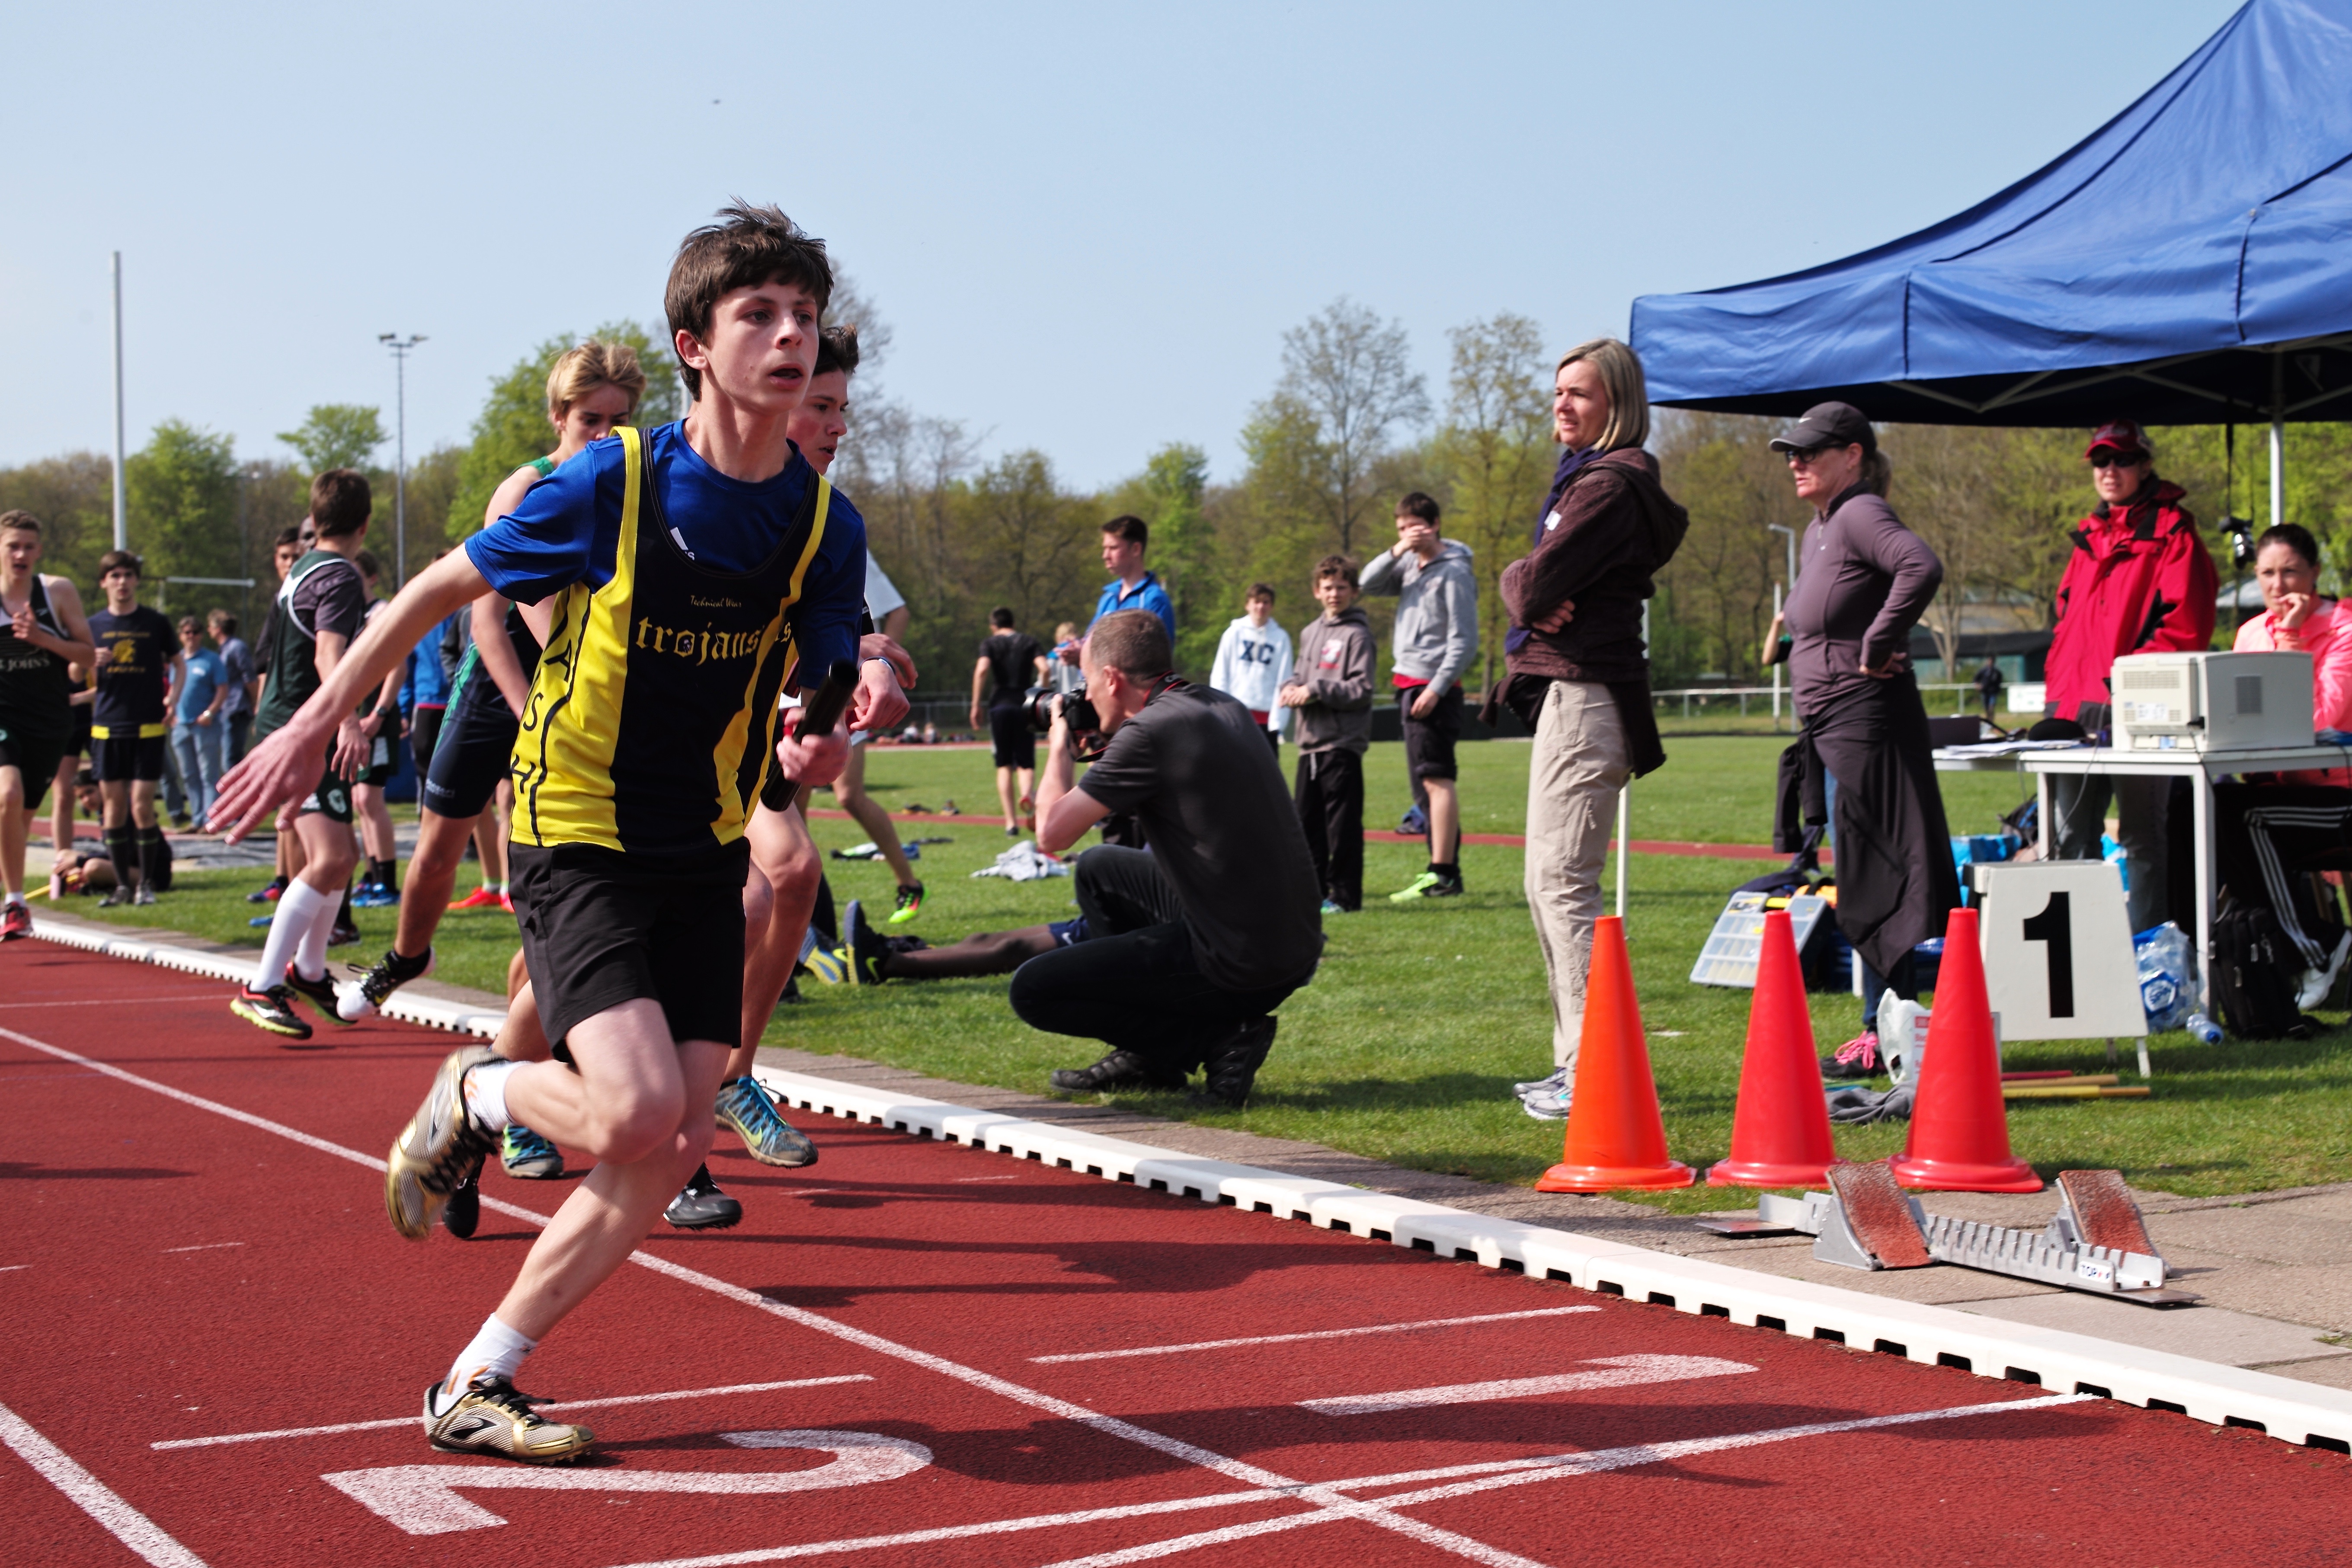
track, run, runner, ash, race, competition, holland, hague, netherlands, international, girls, m, american, sports, boys, 50, school, runners, endurance, junior, leica, 240, summilux, varsity, athletics, meet, sprint, physical exercise, human action, endurance sports, duathlon, track and field athletics, middle distance running